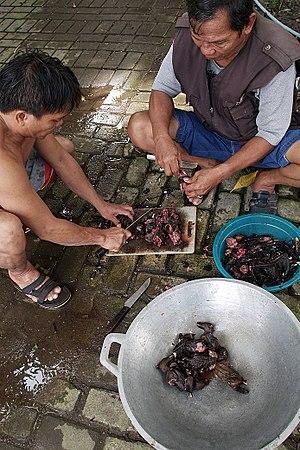
Les Chiroptères, appelés couramment chauves-souris ou chauvesouris, sont un ordre de mammifères placentaires comptant près de 1 400 espèces, soit un quart de près de 5000 espèces de mammifères connues ; avec 175 genres regroupés en 20 familles. C'est le groupe de mammifères le plus important après celui des rongeurs. Ces animaux nocturnes volants sont souvent capables d'écholocation.
La viande de chauve-souris fait partie des viandes de brousses qui sont source d’alimentation humaine, principalement dans certains pays d'Afrique subsaharienne, d’Asie et d’Océanie.
En mai-juin 2020, le SARS-CoV-2 chez les animaux non humains n'a été observé que très sporadiquement et « le rôle des animaux dans l'épidémiologie du SRAS-CoV-2 est encore largement inconnu », nécessitant des recherches urgentes.